Flora Le Breton

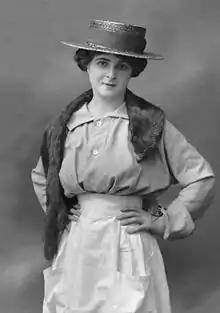
Le Breton in 1917

Flora Le Breton (1899 – 11 July 1951 in Brooklyn, New York City) was an English silent film actress from Croydon, Surrey, England. She was a dainty blonde with dark blue eyes. In the UK she was called both "the British Mary Pickford" and "the English Mary Pickford".